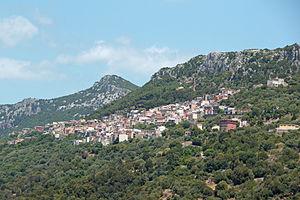
Baunei est une commune italienne de la province de Nuoro dans la région Sardaigne.